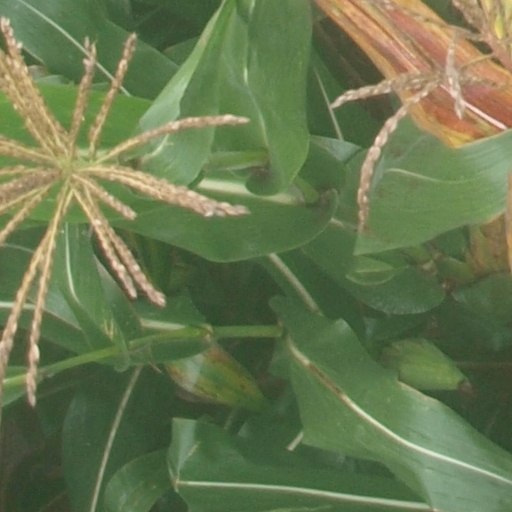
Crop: maize; corn